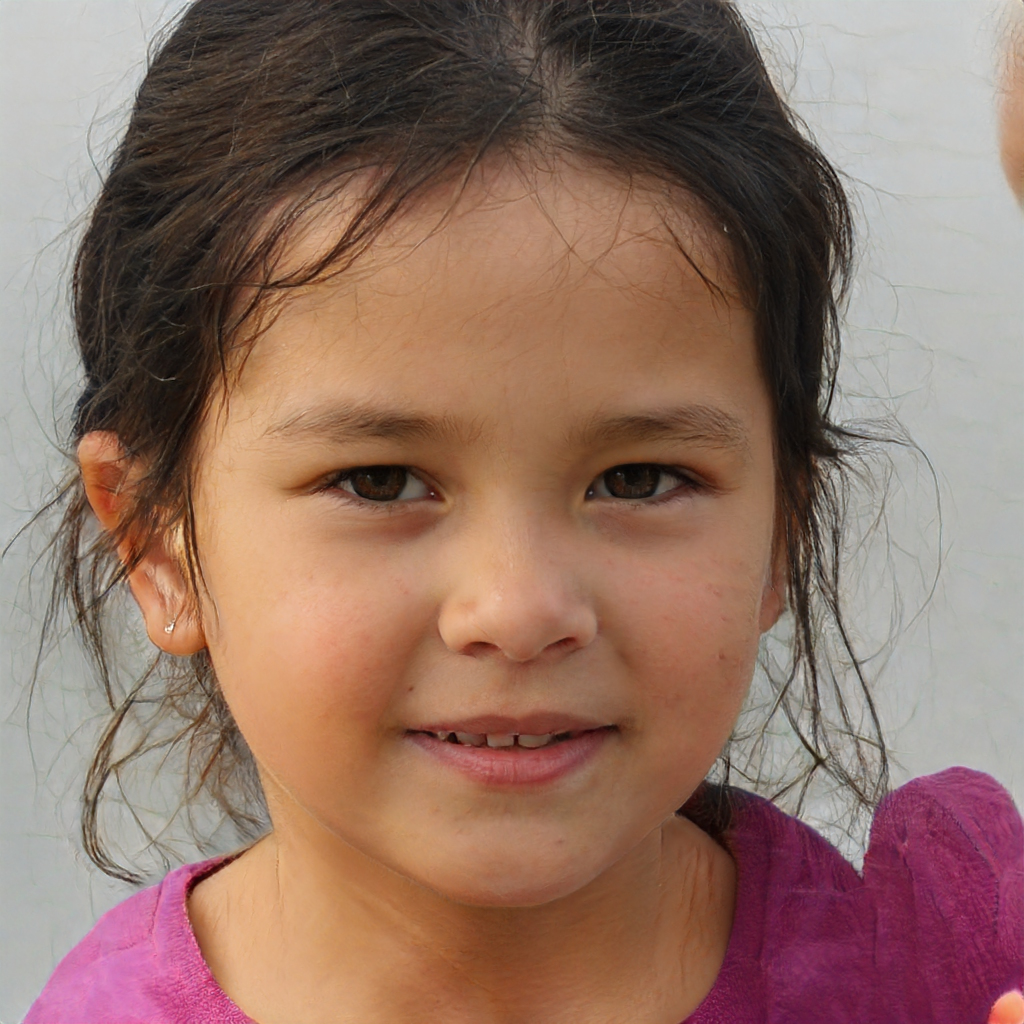
Portrait style: Real Portrait